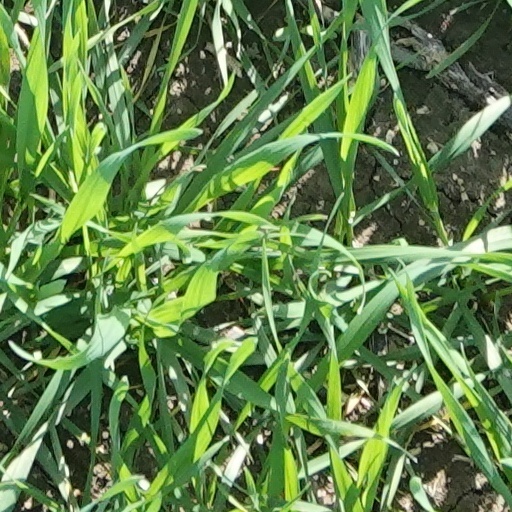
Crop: wheat